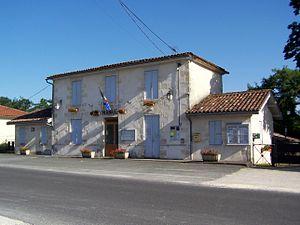
Mairie de Guillos (Gironde, France)
Guillos est une commune du Sud-Ouest de la France, située dans le département de la Gironde, en région Nouvelle-Aquitaine.